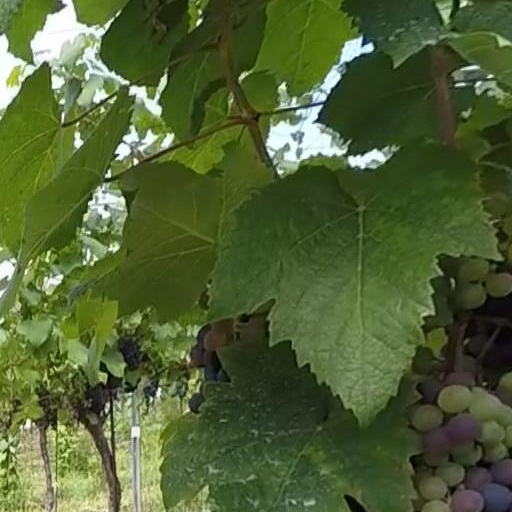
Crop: grape